Tatsu

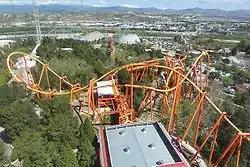
Tatsu's terrain layout

Tatsu is a flying roller coaster designed by Bolliger & Mabillard at the Six Flags Magic Mountain amusement park located in Valencia, California, United States. Manufactured by Bolliger & Mabillard, it opened as the tallest, fastest, and longest flying coaster in the world on May 13, 2006. It became the park's seventeenth coaster, featuring a height of , a track length of , and a maximum speed of . Tatsu also features the world's tallest pretzel loop and the only zero-gravity roll inversion on a flying coaster model. Nearly a decade later, The Flying Dinosaur opened at Universal Studios Japan in 2016, breaking Tatsu's length record and matching its speed. In its debut season, Tatsu was ranked 40th among steel coasters in the annual Golden Ticket Awards from "Amusement Today", peaking with a rank of 28 in 2012.